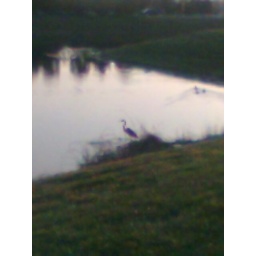
Heron at lake by new house